2012 AFL Grand Final

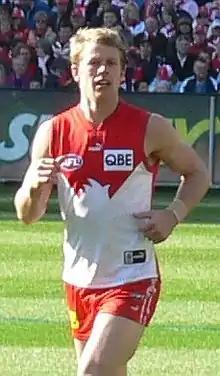
Ryan O'Keefe

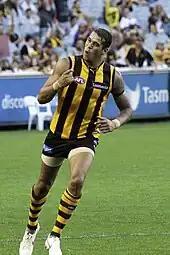
Hawthorn's Lance Franklin kicked three goals during the game, the most of any player on the ground

The match was played in dry, gusty conditions. Throughout most of the lead-up to the match, weather forecasts had been predicting heavy rain, with potential hail and thunderstorms for the match, but the worst of these predictions did not eventuate. Light rain fell during the halftime entertainment, but the weather for the match itself was primarily cloudy but dry with winds at the MCG trending towards the City End.